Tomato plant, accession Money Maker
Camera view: vertical (180 deg); turntable rotation: 0 degrees
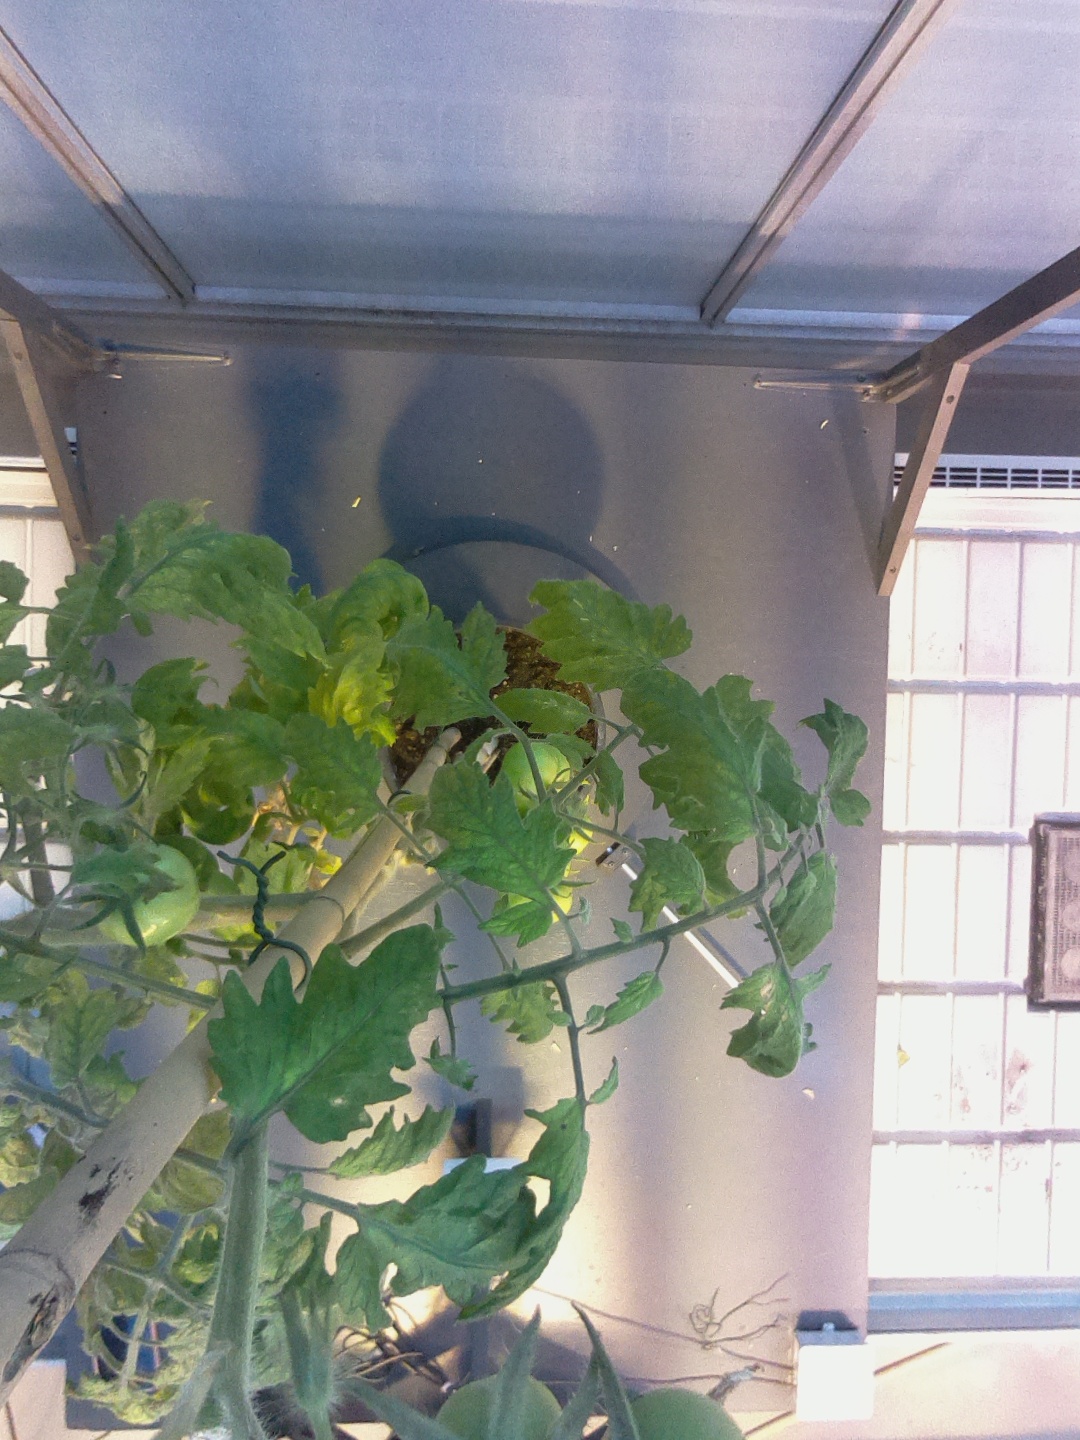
BBCH growth stage 79: 90% -100% of final fruit size